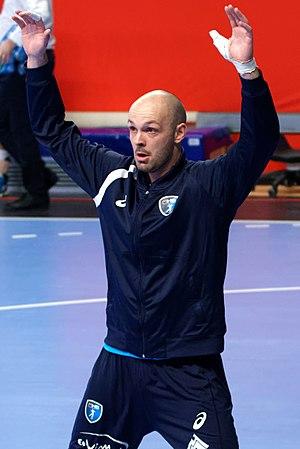
Rencontre de championnat entre le PSG et Montpellier. A Coubertin, le 1er mars 2018.
Vincent Gérard, né le 16 décembre 1986 à Woippy, est un joueur de handball français. Il évolue au poste de gardien de but au club du PSG Handball depuis 2019 et en équipe de France depuis 2013. Il est notamment champion d'Europe en 2016, vice-champion olympique en 2016 et champion du monde en 2017.